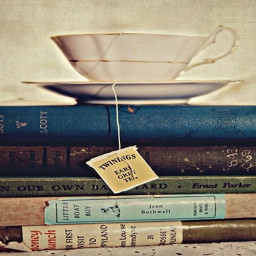
you can never get a cup of tea large enough or a book long enough to suit me . c.s. person